Ferrari 599

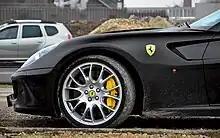
The optional Carbon-Ceramic brakes

The 599 utilises magnetorheological semi-active dampers along with its suspension coils. The dampers function by a liquid within the damper reservoir which when subject to magnetic field within the liquid chamber, changes its viscosity. The function of the liquid along with the reaction and stability control are controlled through a knob on the steering wheel. The 599 came with cast iron brakes as standard while the carbon-ceramic brakes (a technology that was scarcely utilised in road cars at the time) were available as an option. The rotors measured at the front and at the rear.